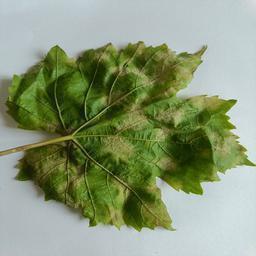
Label: Downy Mildew